1211 Avenue of the Americas

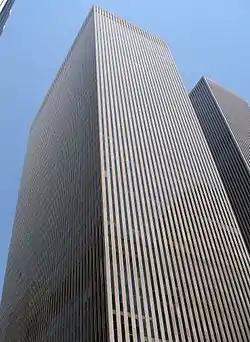
1211 Avenue of the Americas in Midtown Manhattan

1211 Avenue of the Americas, also known as the News Corp. Building, is an International Style skyscraper on Sixth Avenue in the Midtown Manhattan neighborhood of New York City. Formerly called the Celanese Building, it was completed in 1973 as part of the later Rockefeller Center expansion (1960s–1970s) dubbed the "XYZ Buildings". Celanese, its primary tenant, later moved to Dallas, Texas. The building is owned by Ivanhoé Cambridge .